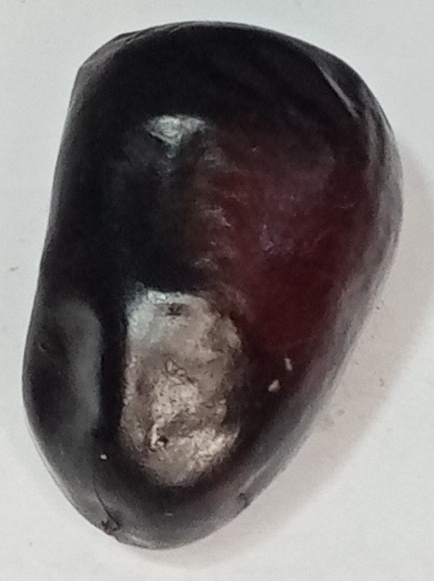
Variety: kupro
Size: large
Grade: grade-2